Dirk Gently (TV series)

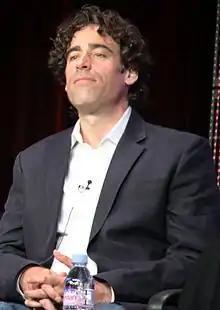
Stephen Mangan plays the title holistic detective in the series.

Although the series is set in the London boroughs of Camden Town and Islington, the series was shot entirely in Bristol. Areas and buildings featured in the programme included the Guildhall, the Bottle Yard, St Thomas Street and the Greenbank area. The second series episode also featured extensive filming around the University of Bristol, with Wills Hall doubling as the fictional Cambridge College St. Cedd's.